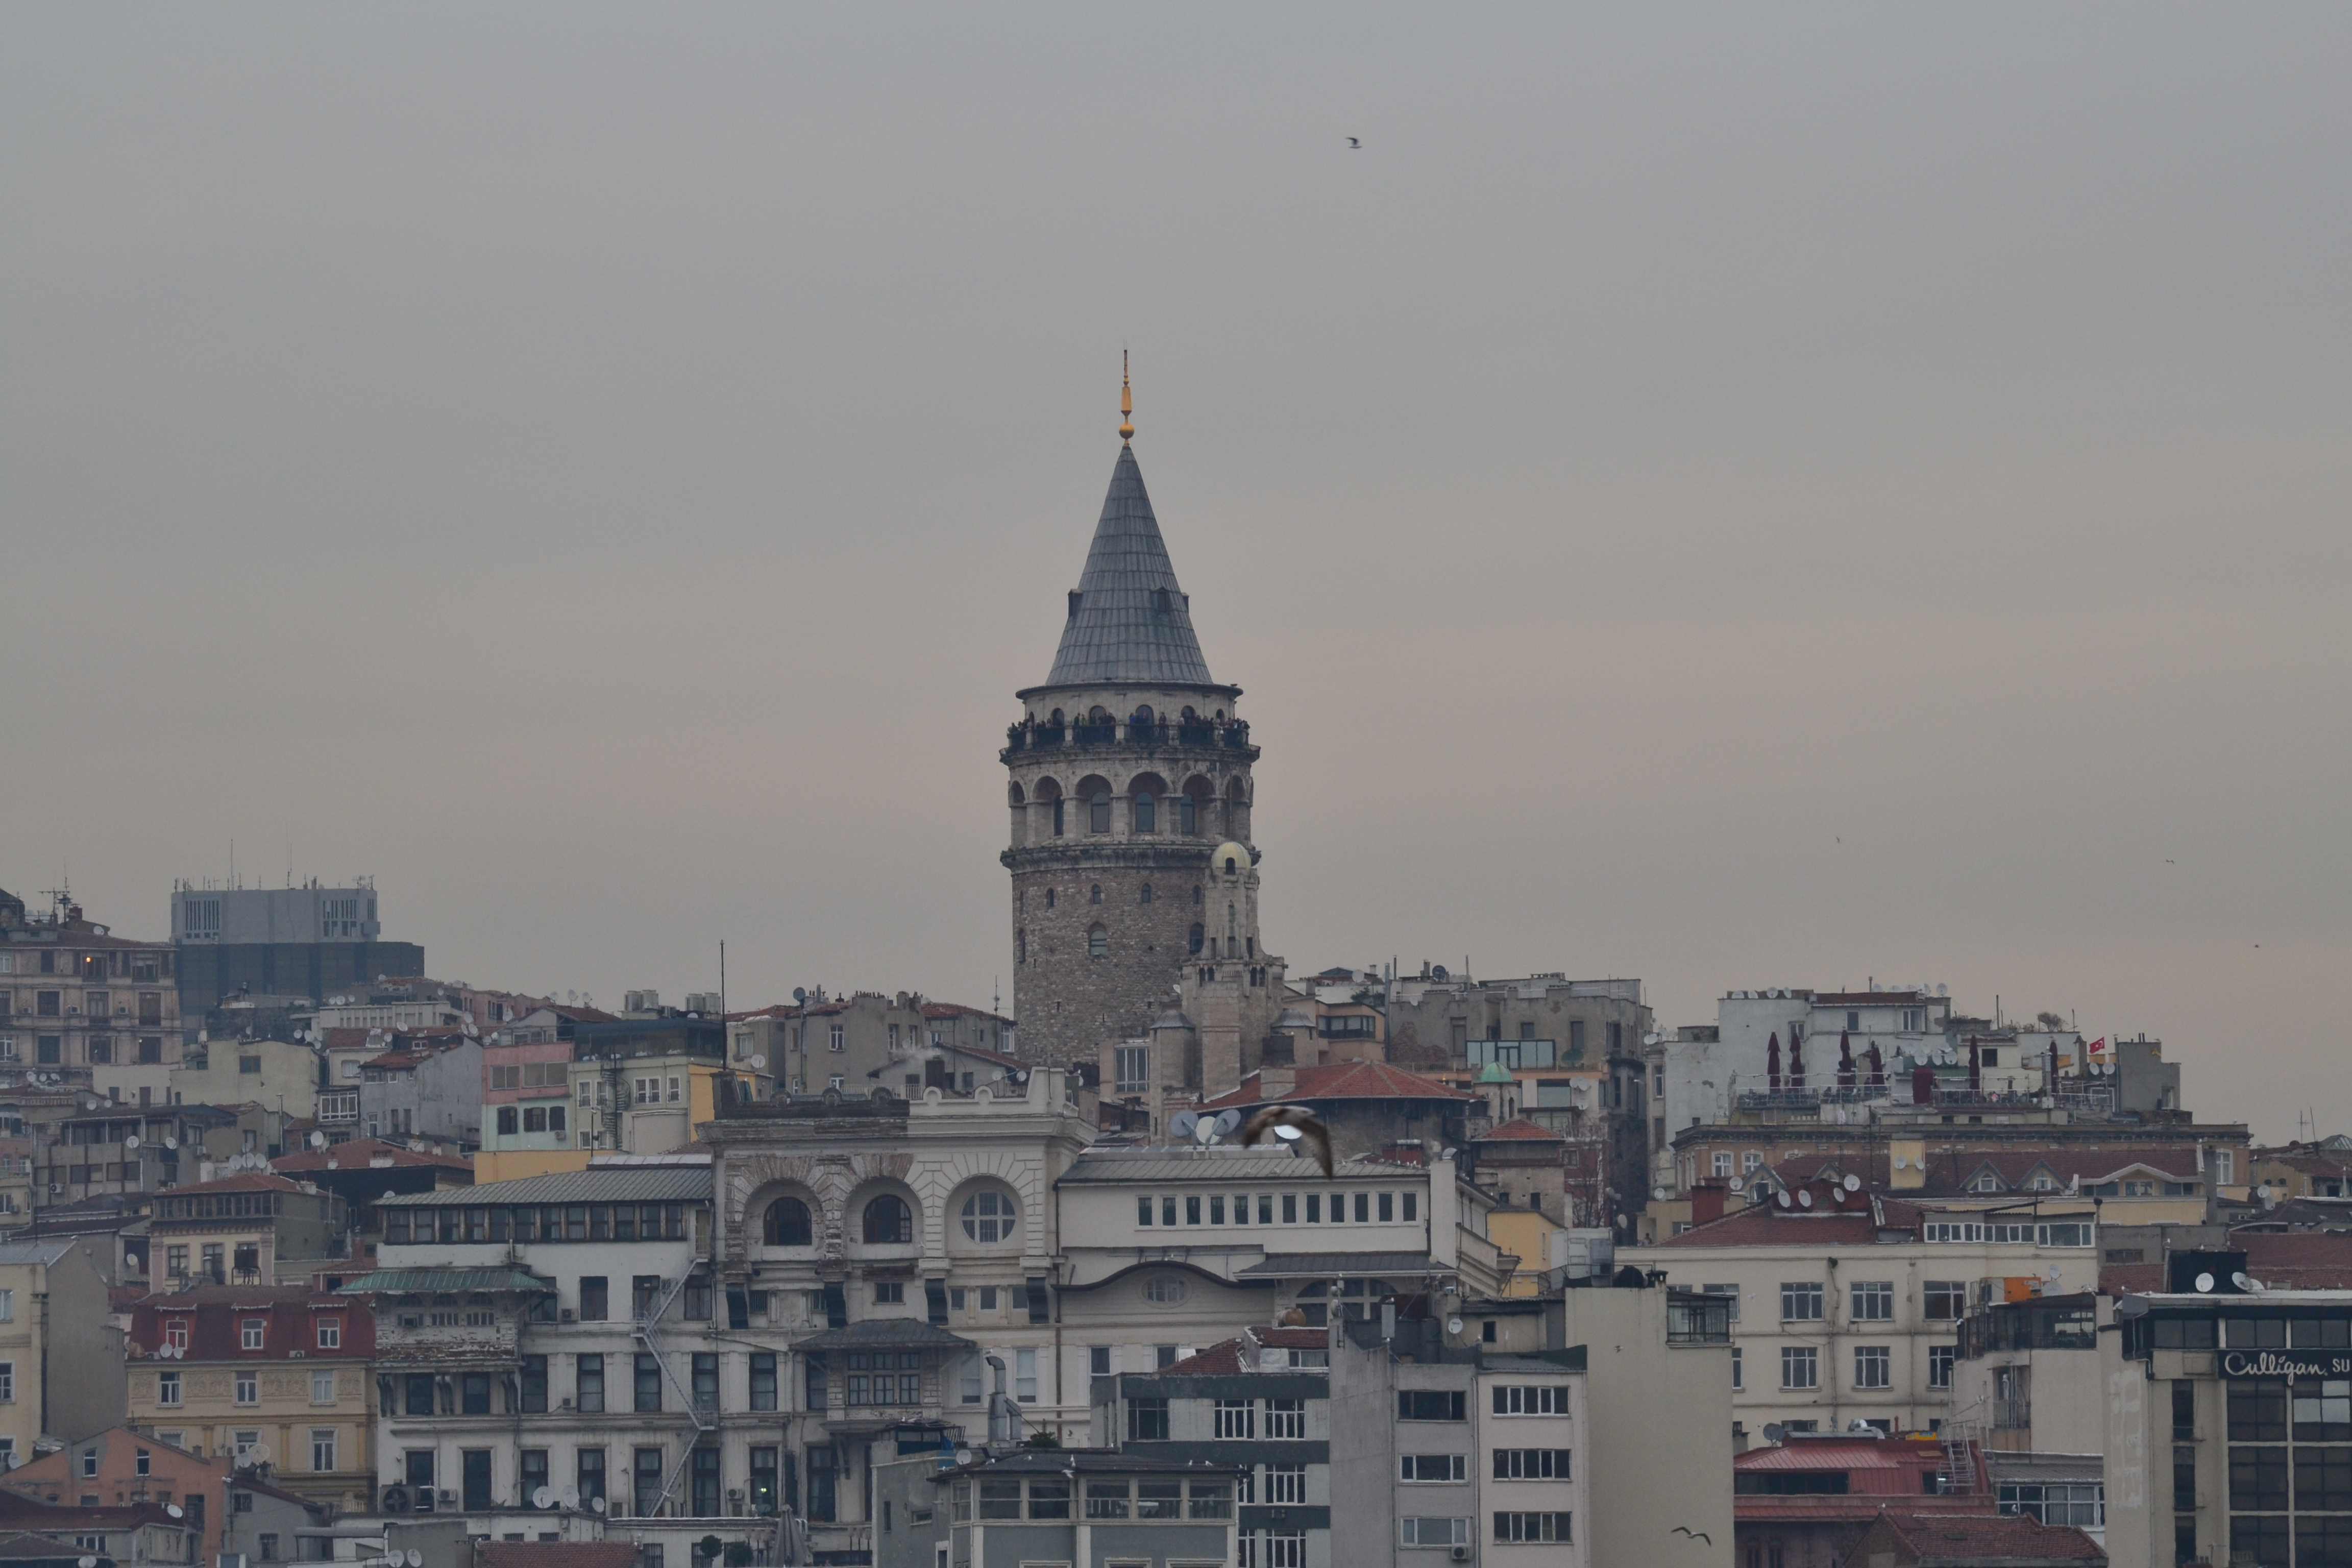
galata tower, landmark, urban area, city, metropolitan area, metropolis, sky, atmospheric phenomenon, building, human settlement, town, daytime, tower, architecture, skyline, spire, roof, cityscape, skyscraper, steeple, cloud, downtown, vacation, tower block, horizon, tourism, facade, haze